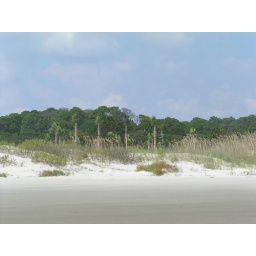
I love how there are so many trees right on the beach in the South